Painkiller: Resurrection

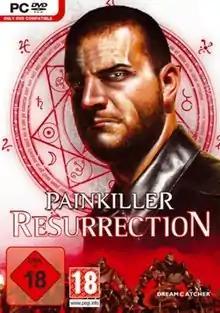
European PC box art

Painkiller: Resurrection is a first-person shooter video game developed by Homegrown Games and published by DreamCatcher Interactive (now acquired by Nordic Games). It is a stand-alone expansion to the 2004 "Painkiller", and runs on an updated version of PainEngine. It was released for Microsoft Windows in 2009. There was a planned Xbox 360 version, but was cancelled.